Charles M. Relyea

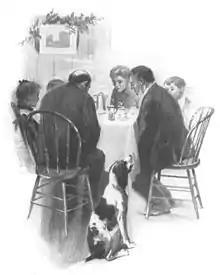
One of Charles M. Relyea's illustrations for "A Defective Santa Claus" by James Whitcomb Riley

Charles Mark Relyea (April 23, 1863 – Jun 17, 1932) was an American illustrator whose work appeared in magazines and popular novels in the late 19th and early 20th centuries.